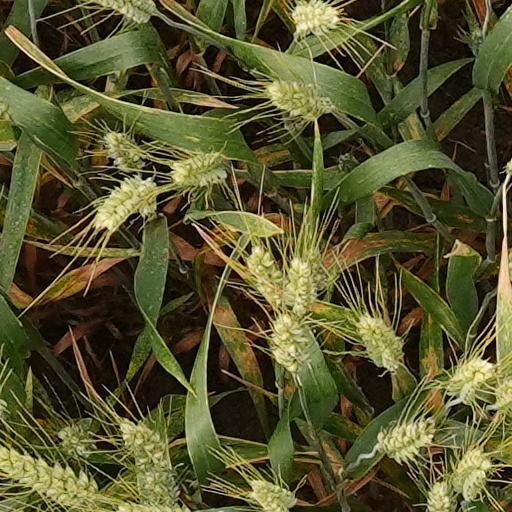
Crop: wheat